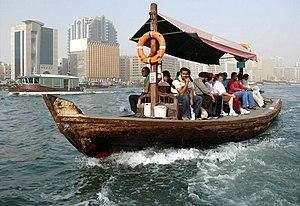
Un Abra, bateau traditionnel, traversant le Dubaï Creek à Dubai, aux Emirats Arabes Unis. En arrière-plan on peut voir le quartier de Deira.